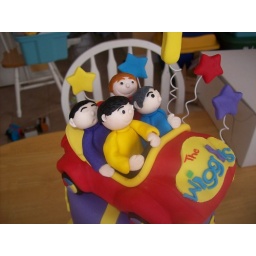
Sleeping Jeff, Murray, Sam, Anthony in the big red car. Wiggles made of fondant, car made of rice krispie treats.